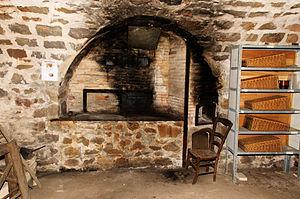
Le fort du Parmont a été construit entre 1874 et 1876. C'est un ouvrage faisant partie des fortifications de l'Est de la France du type Séré de Rivières. Il est situé dans la commune de Remiremont et fait partie du rideau défensif de la Haute Moselle.